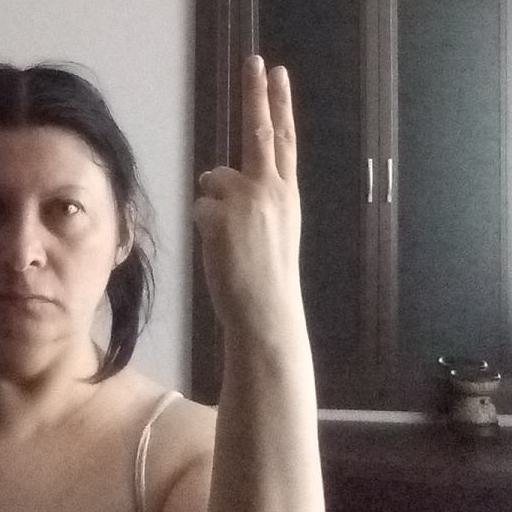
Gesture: two_up_inverted